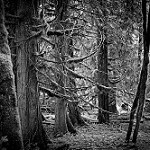
Label: B & W